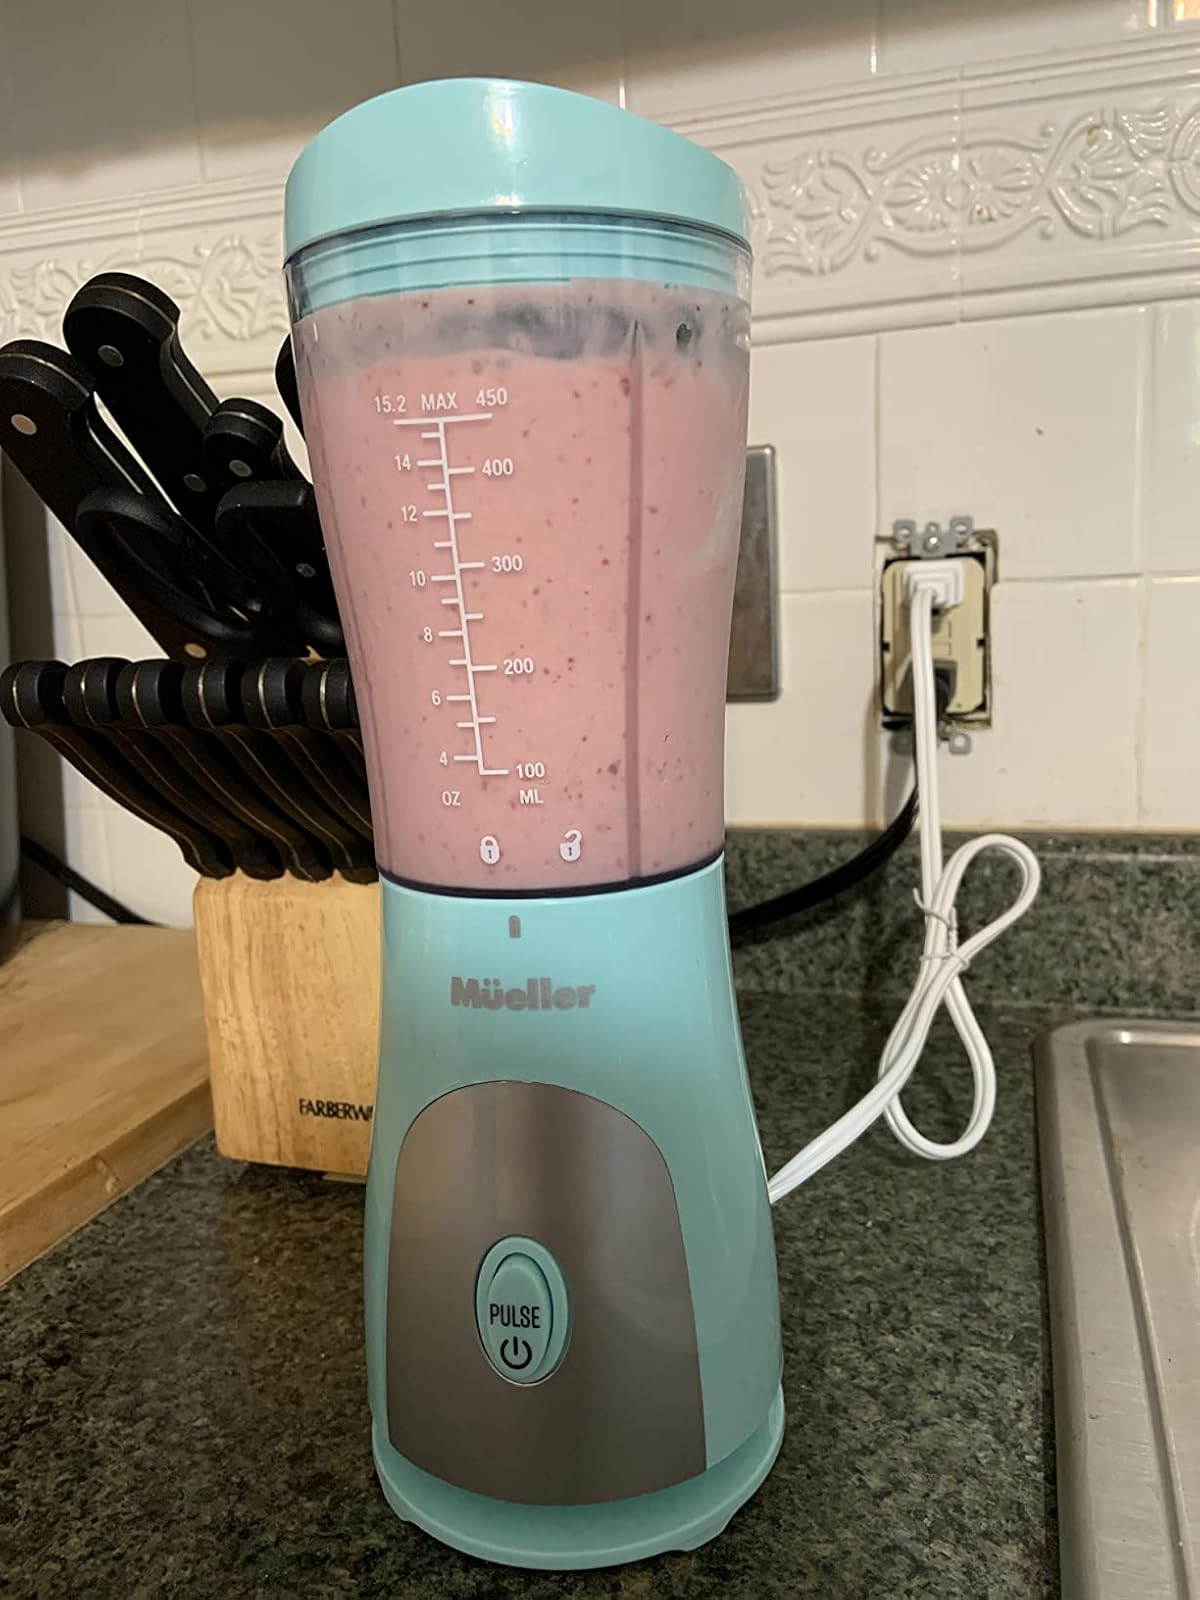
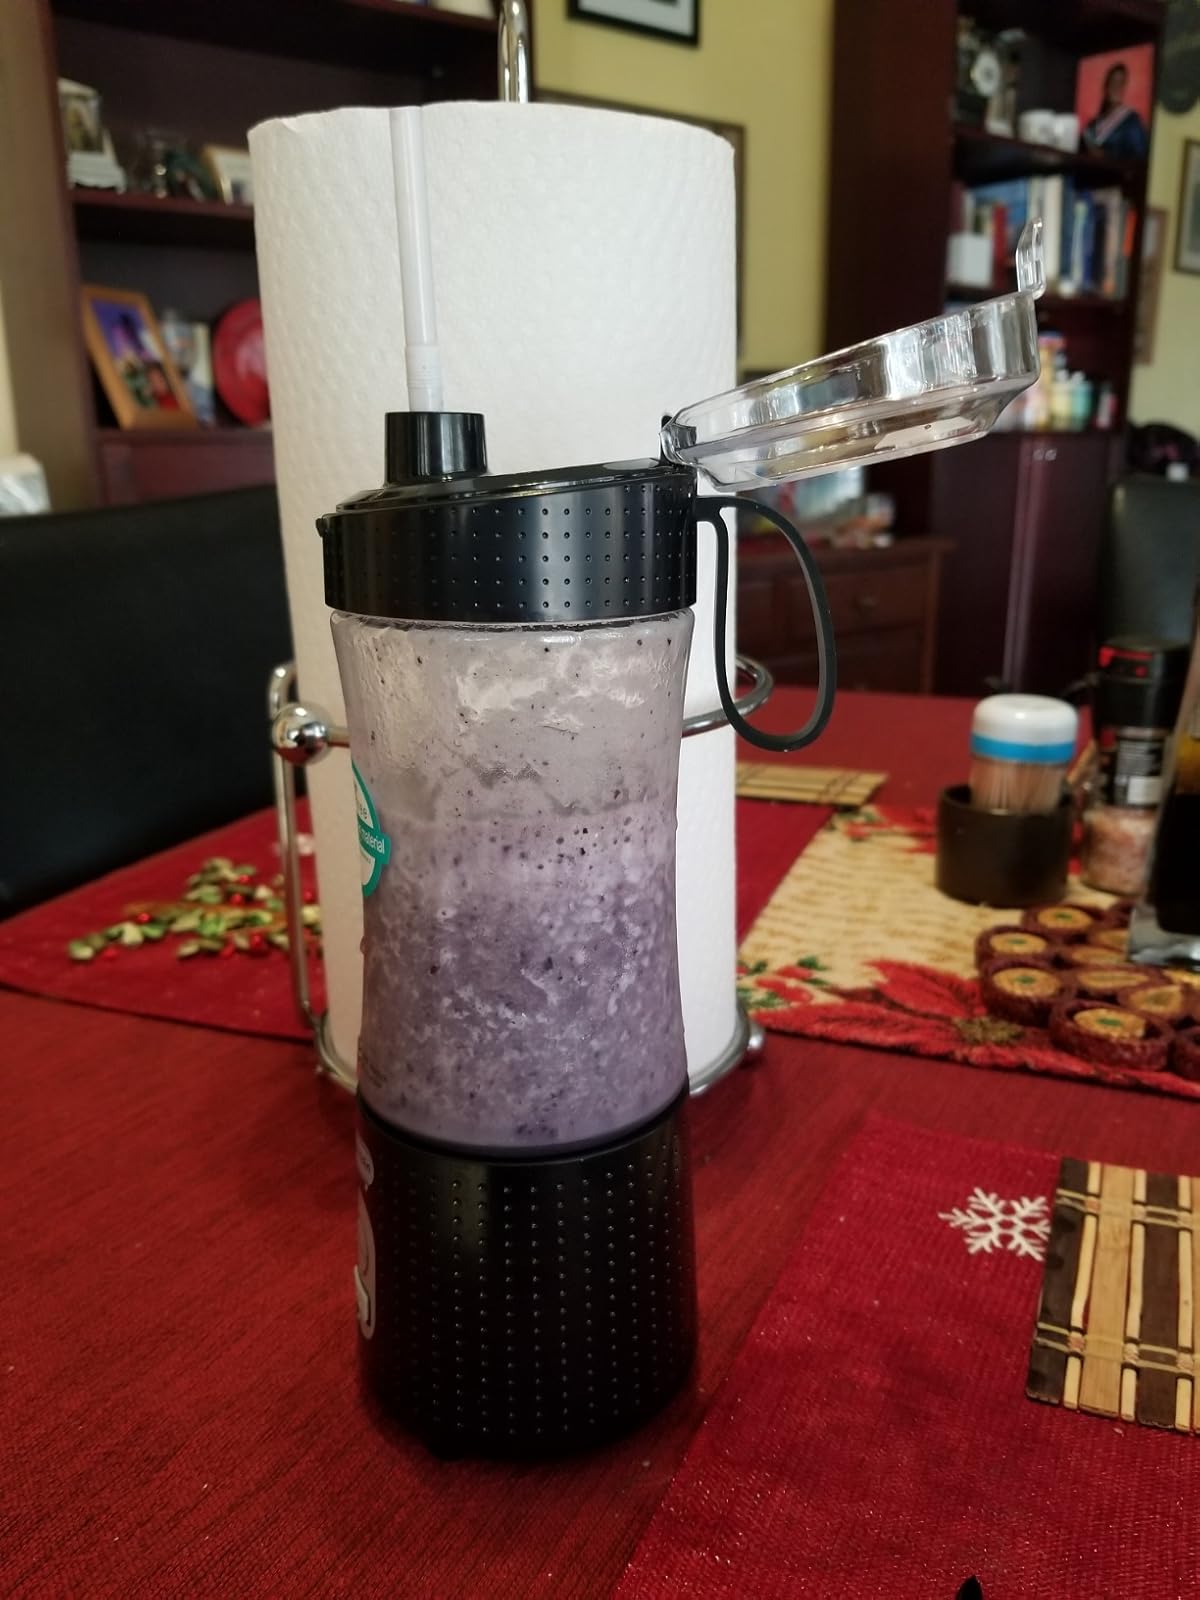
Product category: items_blender
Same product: no